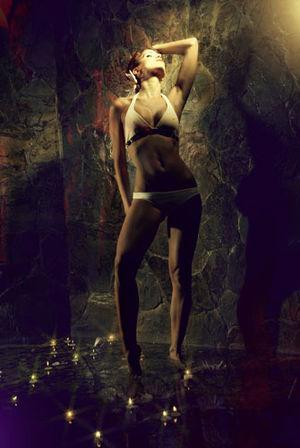
Lina Marulanda, de son nom complet, Lina María Marulanda Cuartas, née le 15 mai 1980 et morte le 22 avril 2010, est une animatrice de télévision et mannequin colombien.